Be Winner

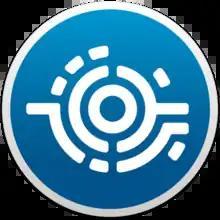
Logo

Be Winner ("Barandeh Bash") was an Iranian TV contest performed by Mohammad Reza Golzar and produced by Hashem Rezayat and Hamid Rahimi Nadi. Participants in the competition had to answer a variety of questions based on general information.